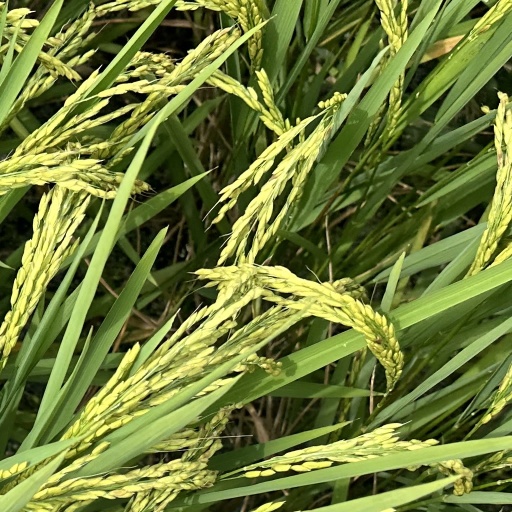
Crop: rice